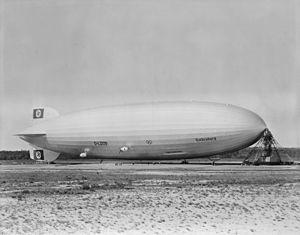
Le Zeppelin fr:LZ-129 Hindenburg amarré à Lakehurst (Etas-Unis) en 1936.
Le LZ 129 Hindenburg, construit par la firme allemande Zeppelin, est le plus grand dirigeable commercial jamais réalisé et affecté sur une ligne régulière Europe-États-Unis.
Un mât d'amarrage ou d'ancrage est une tour destinée à immobiliser l'avant d'un ballon dirigeable sur un aérodrome, ou une étendue d'eau. Pendant un court séjour, il peut supporter les câbles électriques et les canalisations d'eau potable assurant le fonctionnement de l'appareil. Pour des périodes plus longues, l'aérostat est abrité sous un hangar à dirigeables pour le protéger des intempéries, en particulier des vents qui peuvent l'emporter.
Three Tales est une œuvre de musique contemporaine et une création multimédia de Steve Reich et de la vidéaste Beryl Korot, qui est aussi sa femme, créée le 12 mai 2002 au festival de Vienne en Autriche.